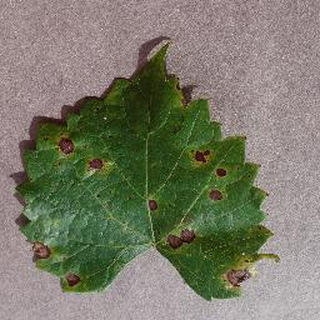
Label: grape_black_rot